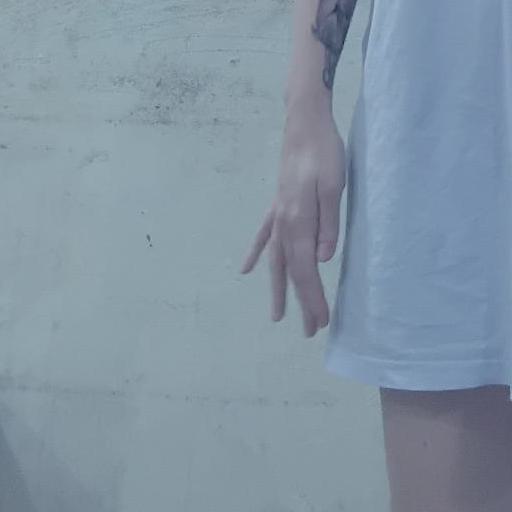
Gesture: no_gesture